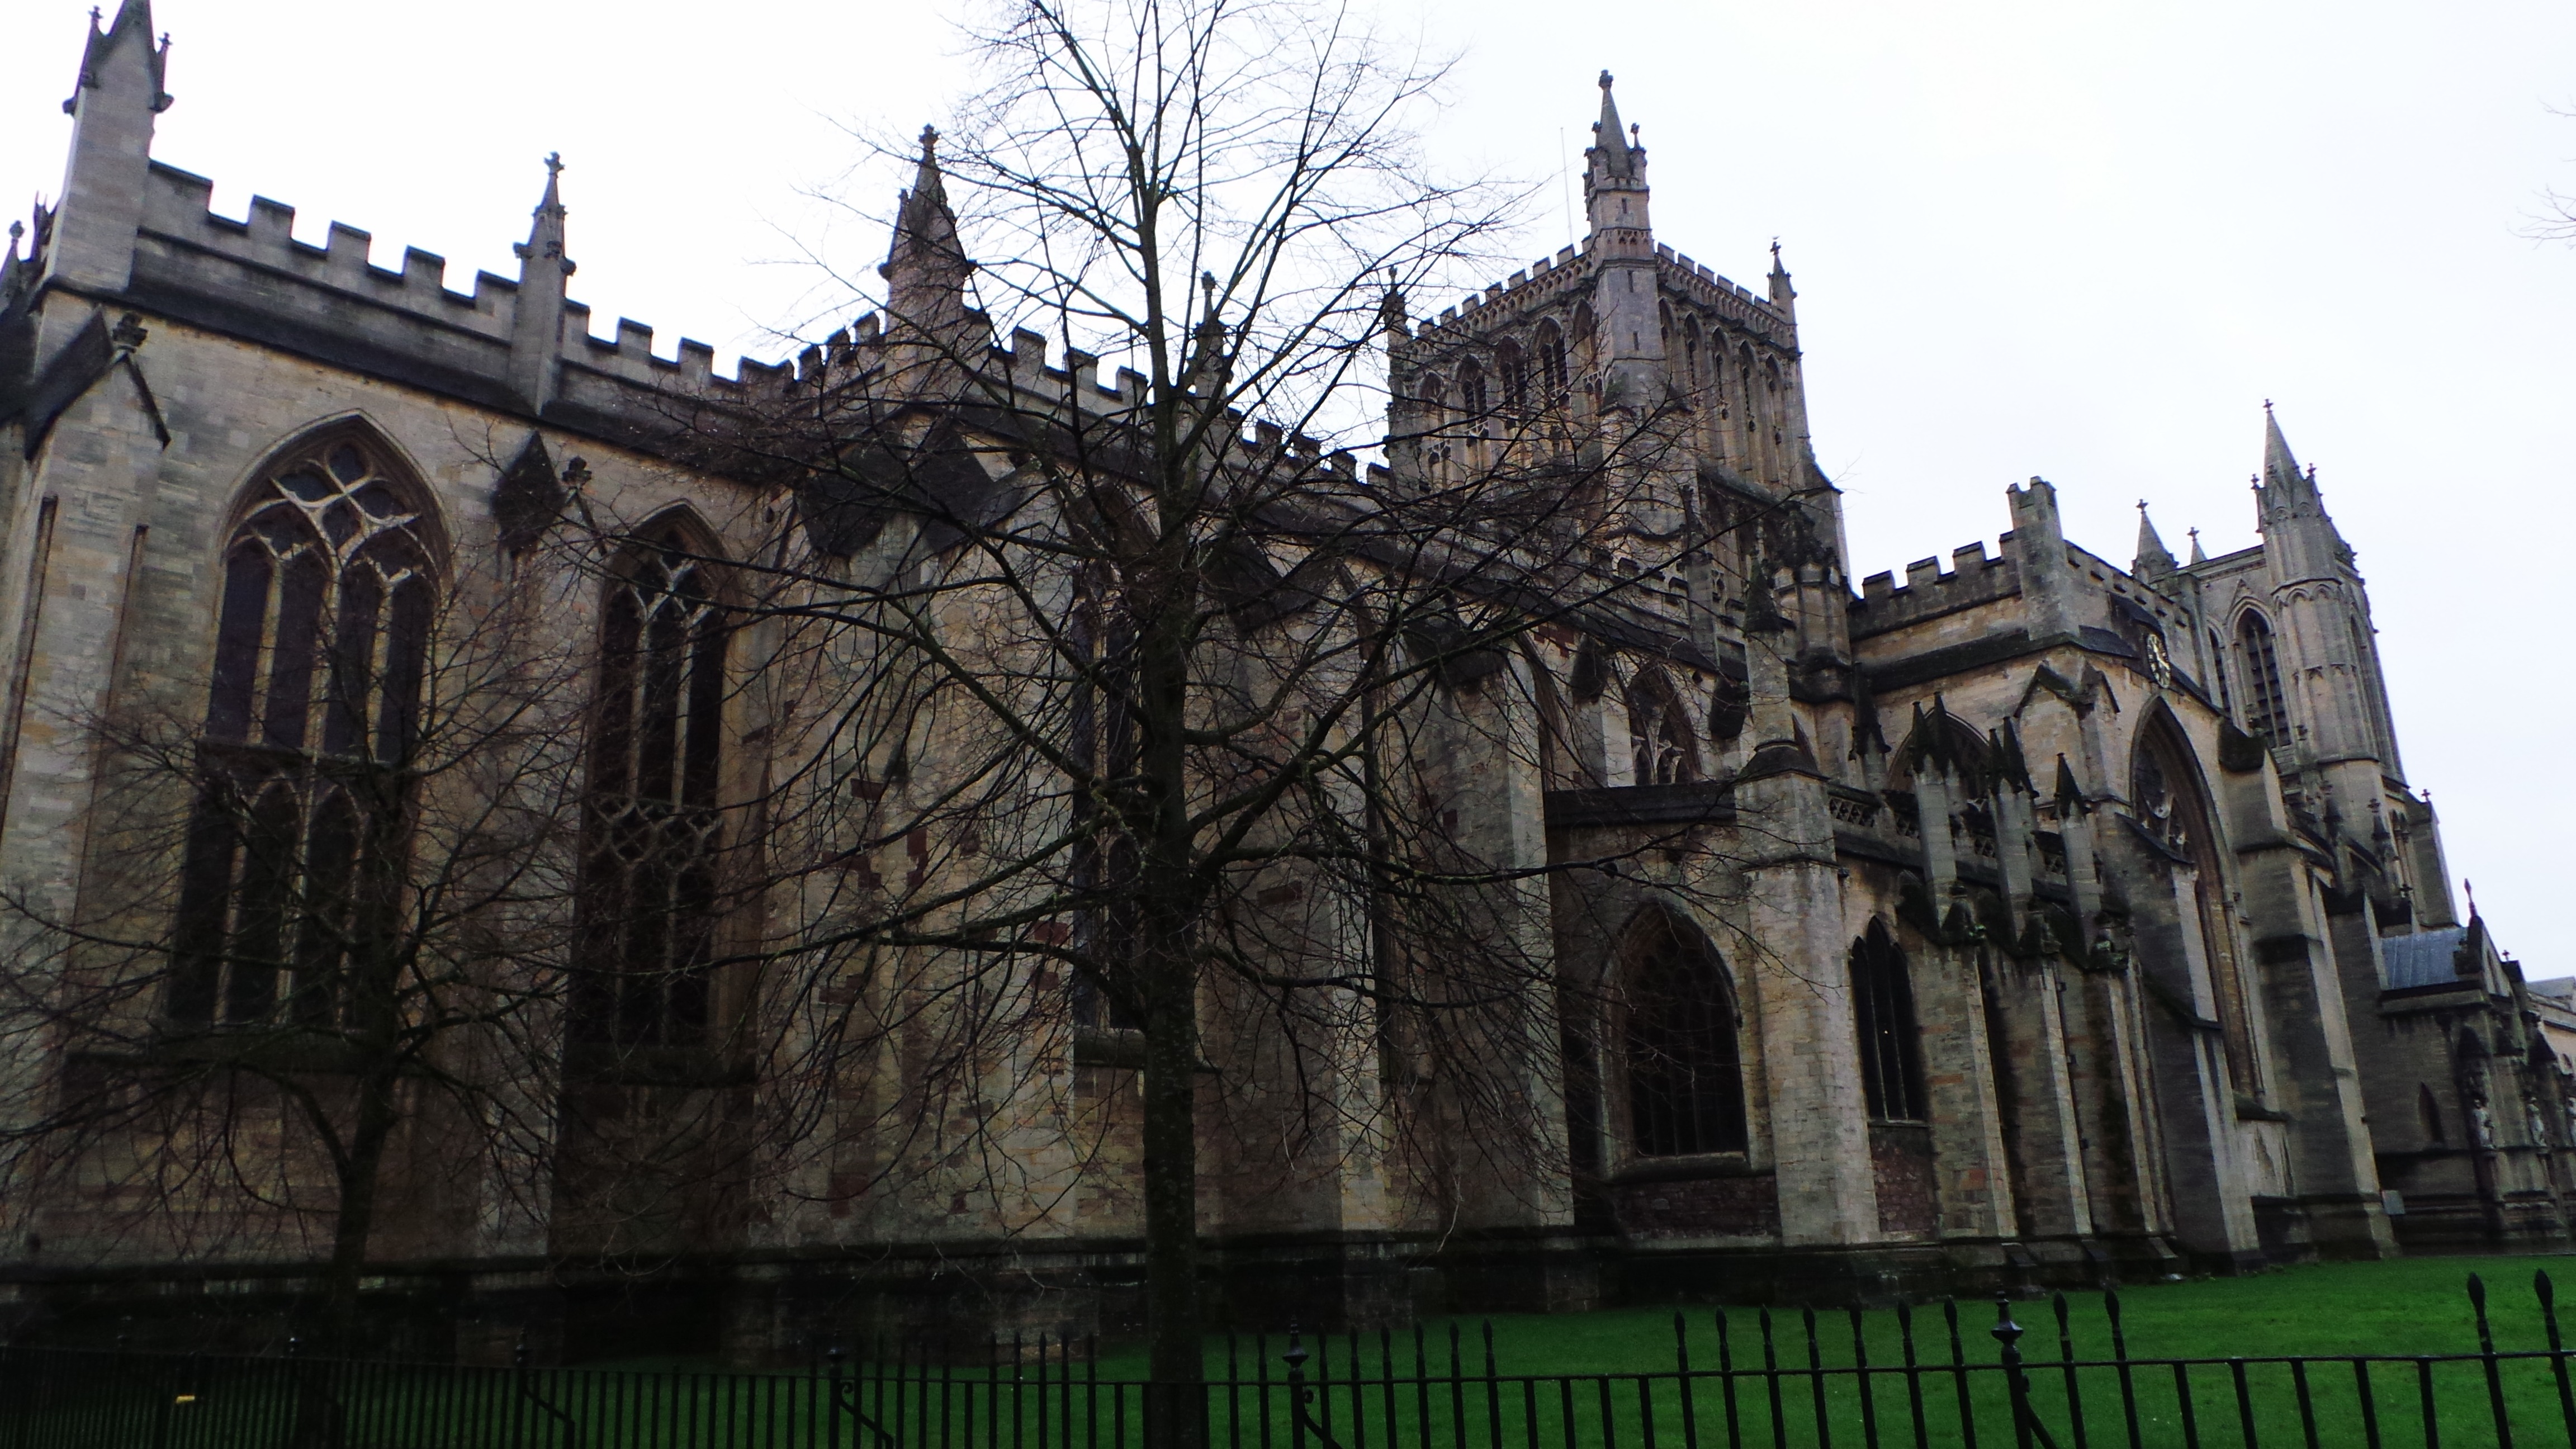
architecture, structure, building, old, city, religion, landmark, facade, church, cathedral, chapel, historic, christian, tourism, place of worship, weathered, religious, catholic, design, spire, faith, monastery, christianity, worship, abbey, bristol, aged, architecture design, gothic architecture, tours, historic site